On Passions

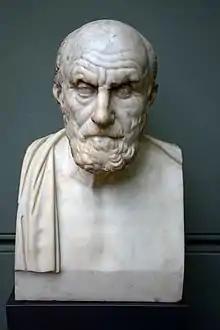
Bust of Chrysippus, Uffizi Gallery, Florence

Stoicism is a school of philosophy which began in the 3rd-century BCE. The first head ("scholarch") of the school, Zeno of Citium, began teaching around 300 BCE, and laid down most of the fundamental doctrines of the school. His successors as head of the school were Cleanthes of Assos and then Chrysippus of Soli. The Stoics grounded their ethics in the belief that the world was rational, ordered, and structured. Only by living according to nature (human nature and cosmic nature) can humans flourish. Since nature is rational, only a life lived according to reason, i.e. according to virtue ("aretē"), will allow for a life that is smooth, consistent and happy. Failure to reason correctly brings about the occurrence of "pathē"—a word translated as passions, emotions, or affections. The Greek word "pathos" was a wide-ranging term indicating an infliction one suffers. The Stoics used the word to discuss generic emotions such as anger, fear and joy. The word passion is often used as a translation of "pathos" so as not to suggest that the Stoics wanted to be rid of all feeling. However the Stoics were often talking straightforwardly about common emotions.